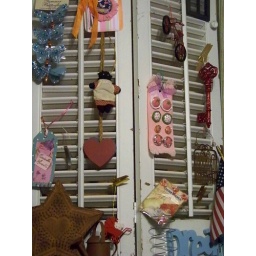
a work in progress, just added white shutter using paper clips and clothespins for holders